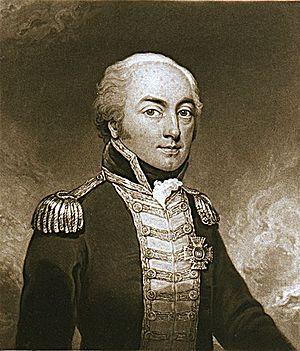
George Johnstone Hope, né le 6 juillet 1767 en Écosse et mort le 2 mai 1818 à Londres, est un officier de la Royal Navy qui a servi notamment dans les guerres napoléoniennes, y compris à la bataille de Trafalgar comme commandant du HMS Defence. Proche de l'amiral Nelson, il reçoit de nombreux honneurs après le combat et sert, plus tard, de Lord of the Admiralty.